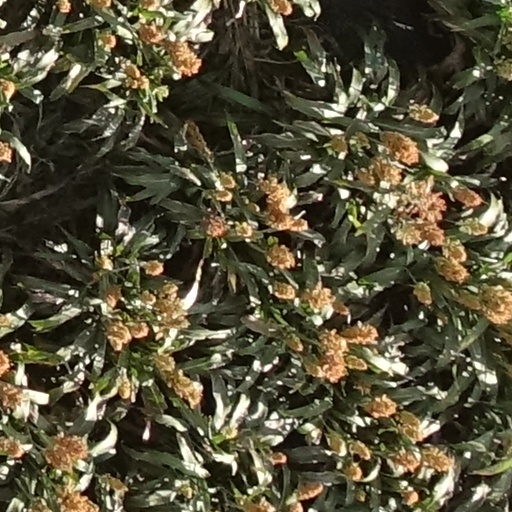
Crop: sorghum